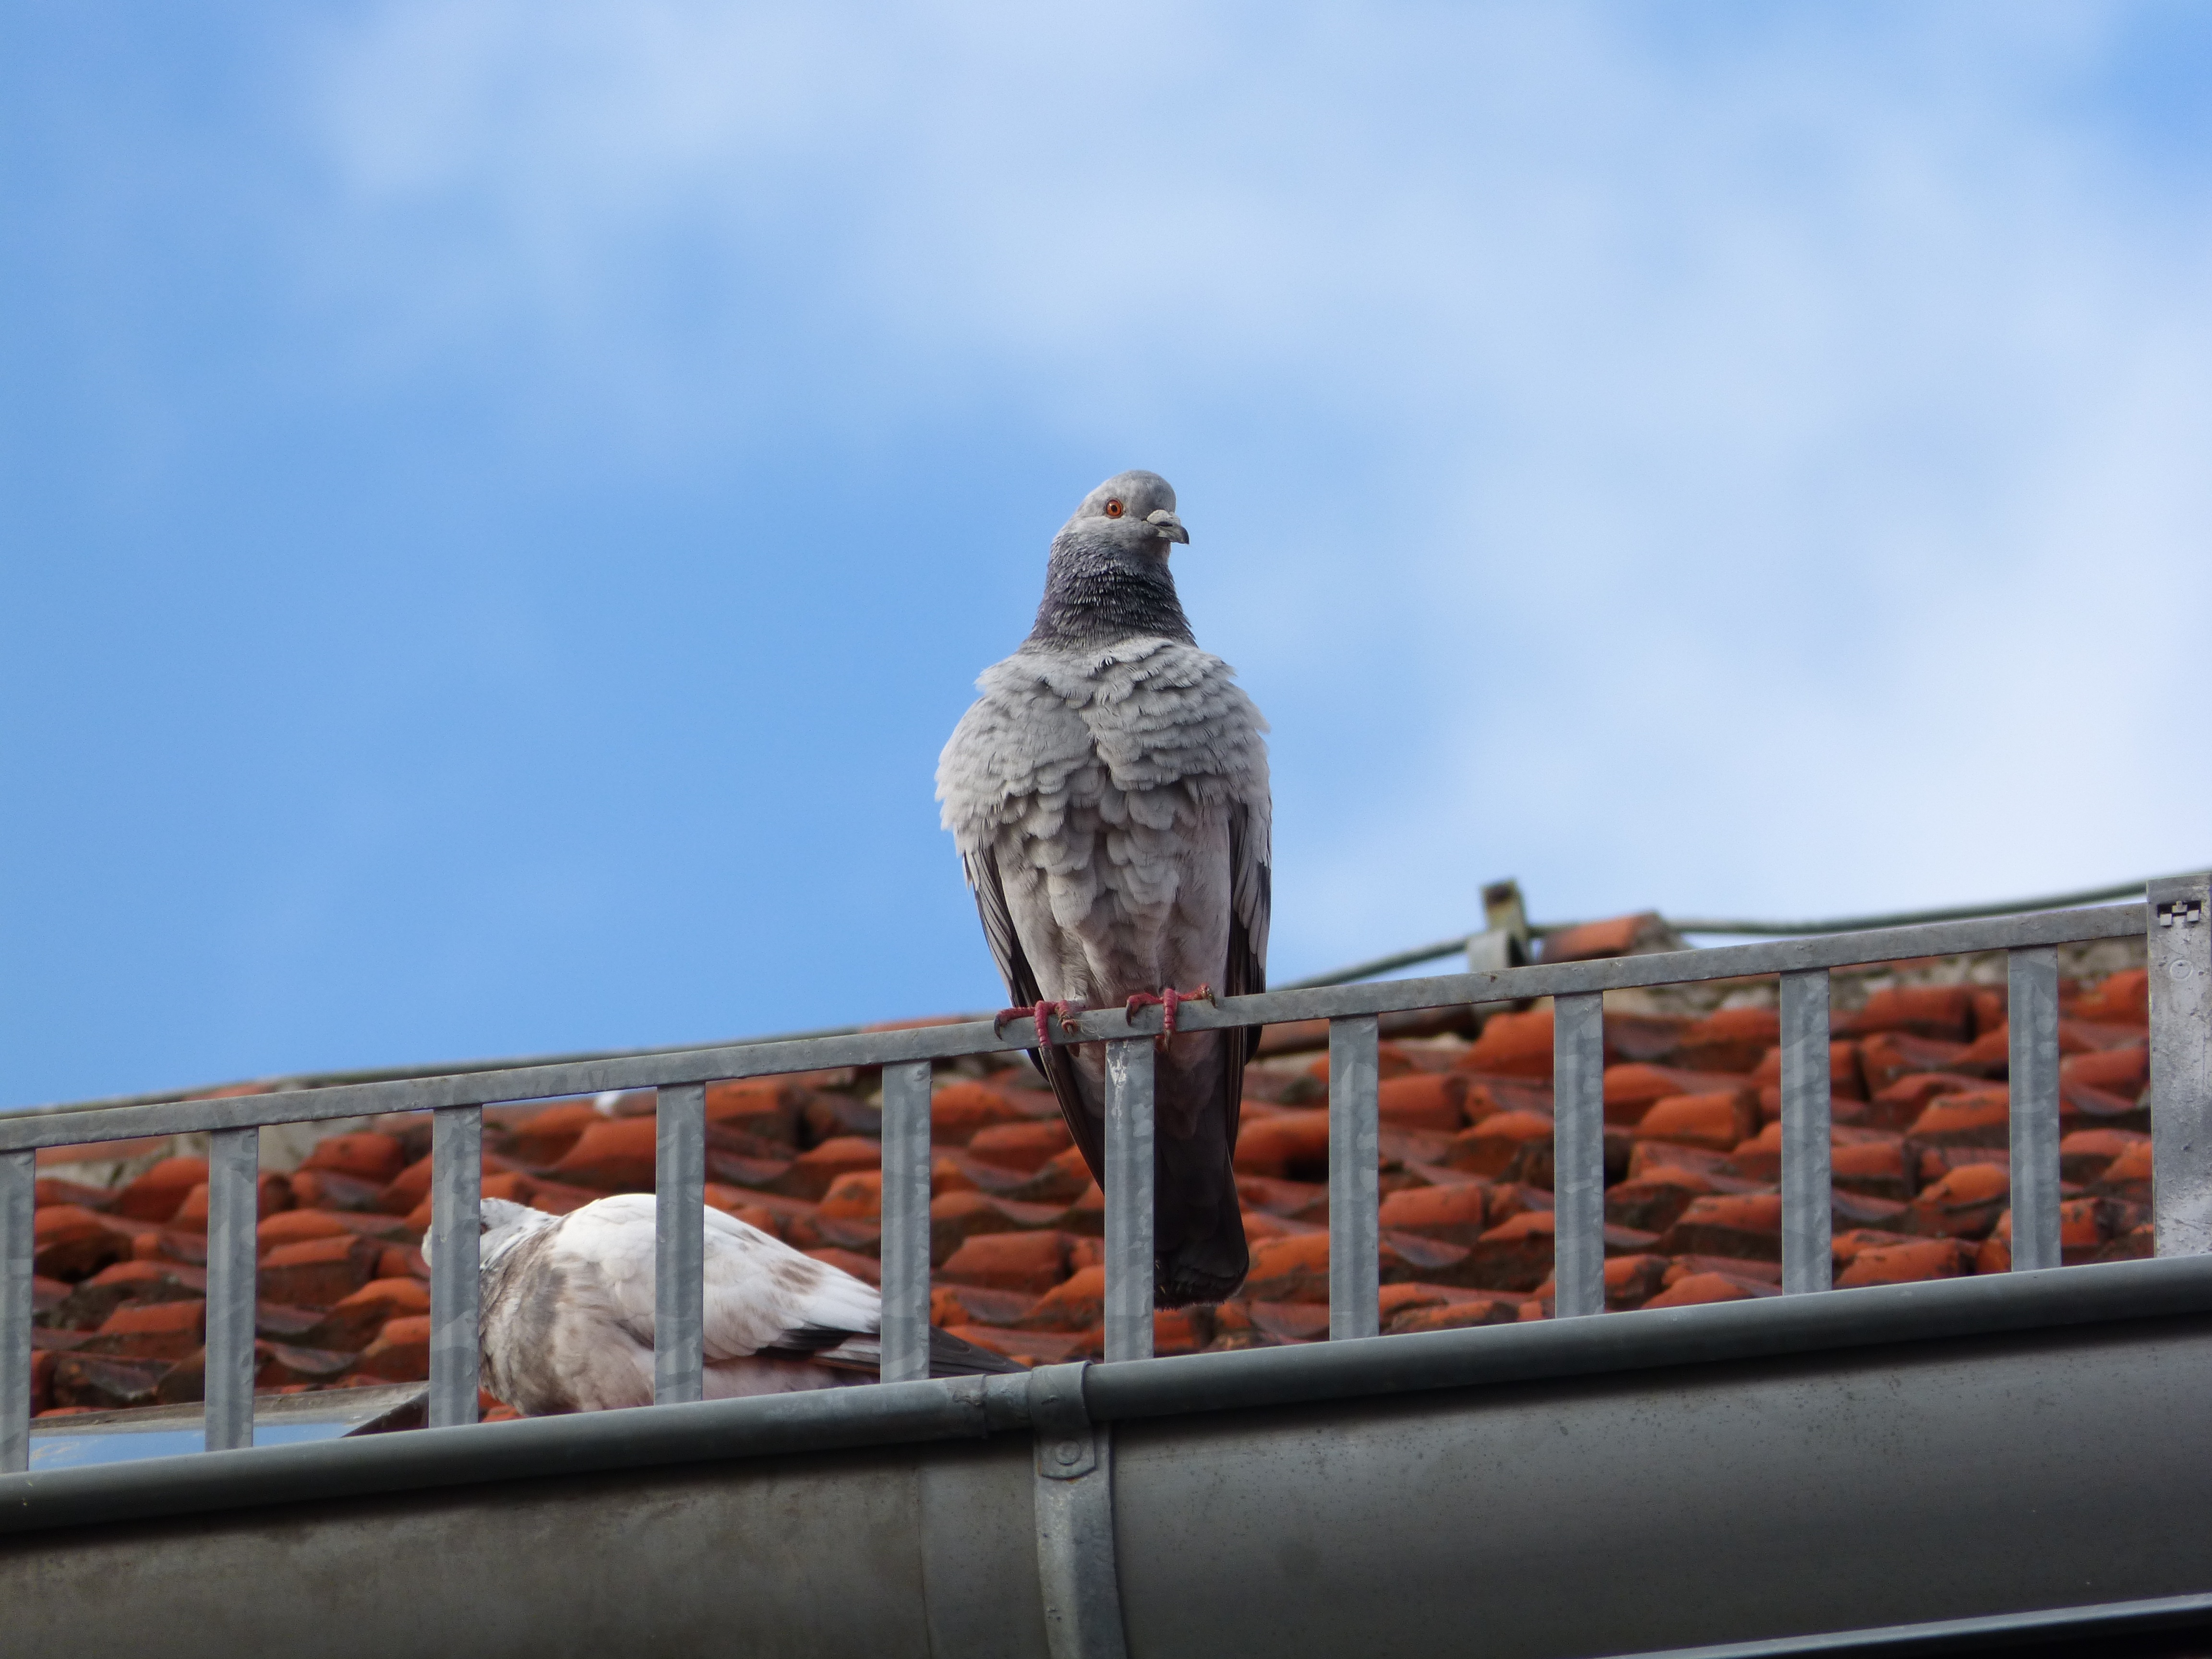
bird, sky, roof, wildlife, tile, blue, hawk, lighting, feather, fauna, dove, vertebrate, falcon, fluffed up, pigeon on the roof, perching bird